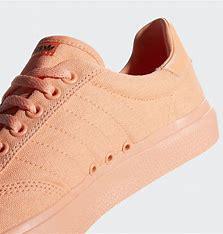
Brand: Adidas
Model: 3MC